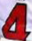
Number: 4